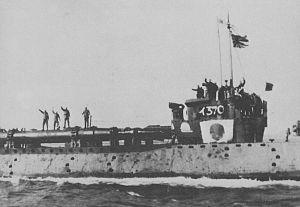
La classe I-361, aussi appelé sous-marin Type-D ou type Sen'yu/Sen'yu-Dai est une classe de sous-marins de 1ʳᵉ classe en service dans la marine impériale japonaise pendant la Seconde Guerre mondiale.